Zineb El Rhazoui

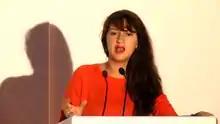
Rhazoui in 2017

Zineb El Rhazoui, known mononymously as Zineb (born 19 January 1982), is a Moroccan-French journalist. She was a columnist for the Paris-based satirical magazine "Charlie Hebdo" from 2011 to 2017, but was in Morocco during the "Charlie Hebdo" shooting on 7 January 2015.